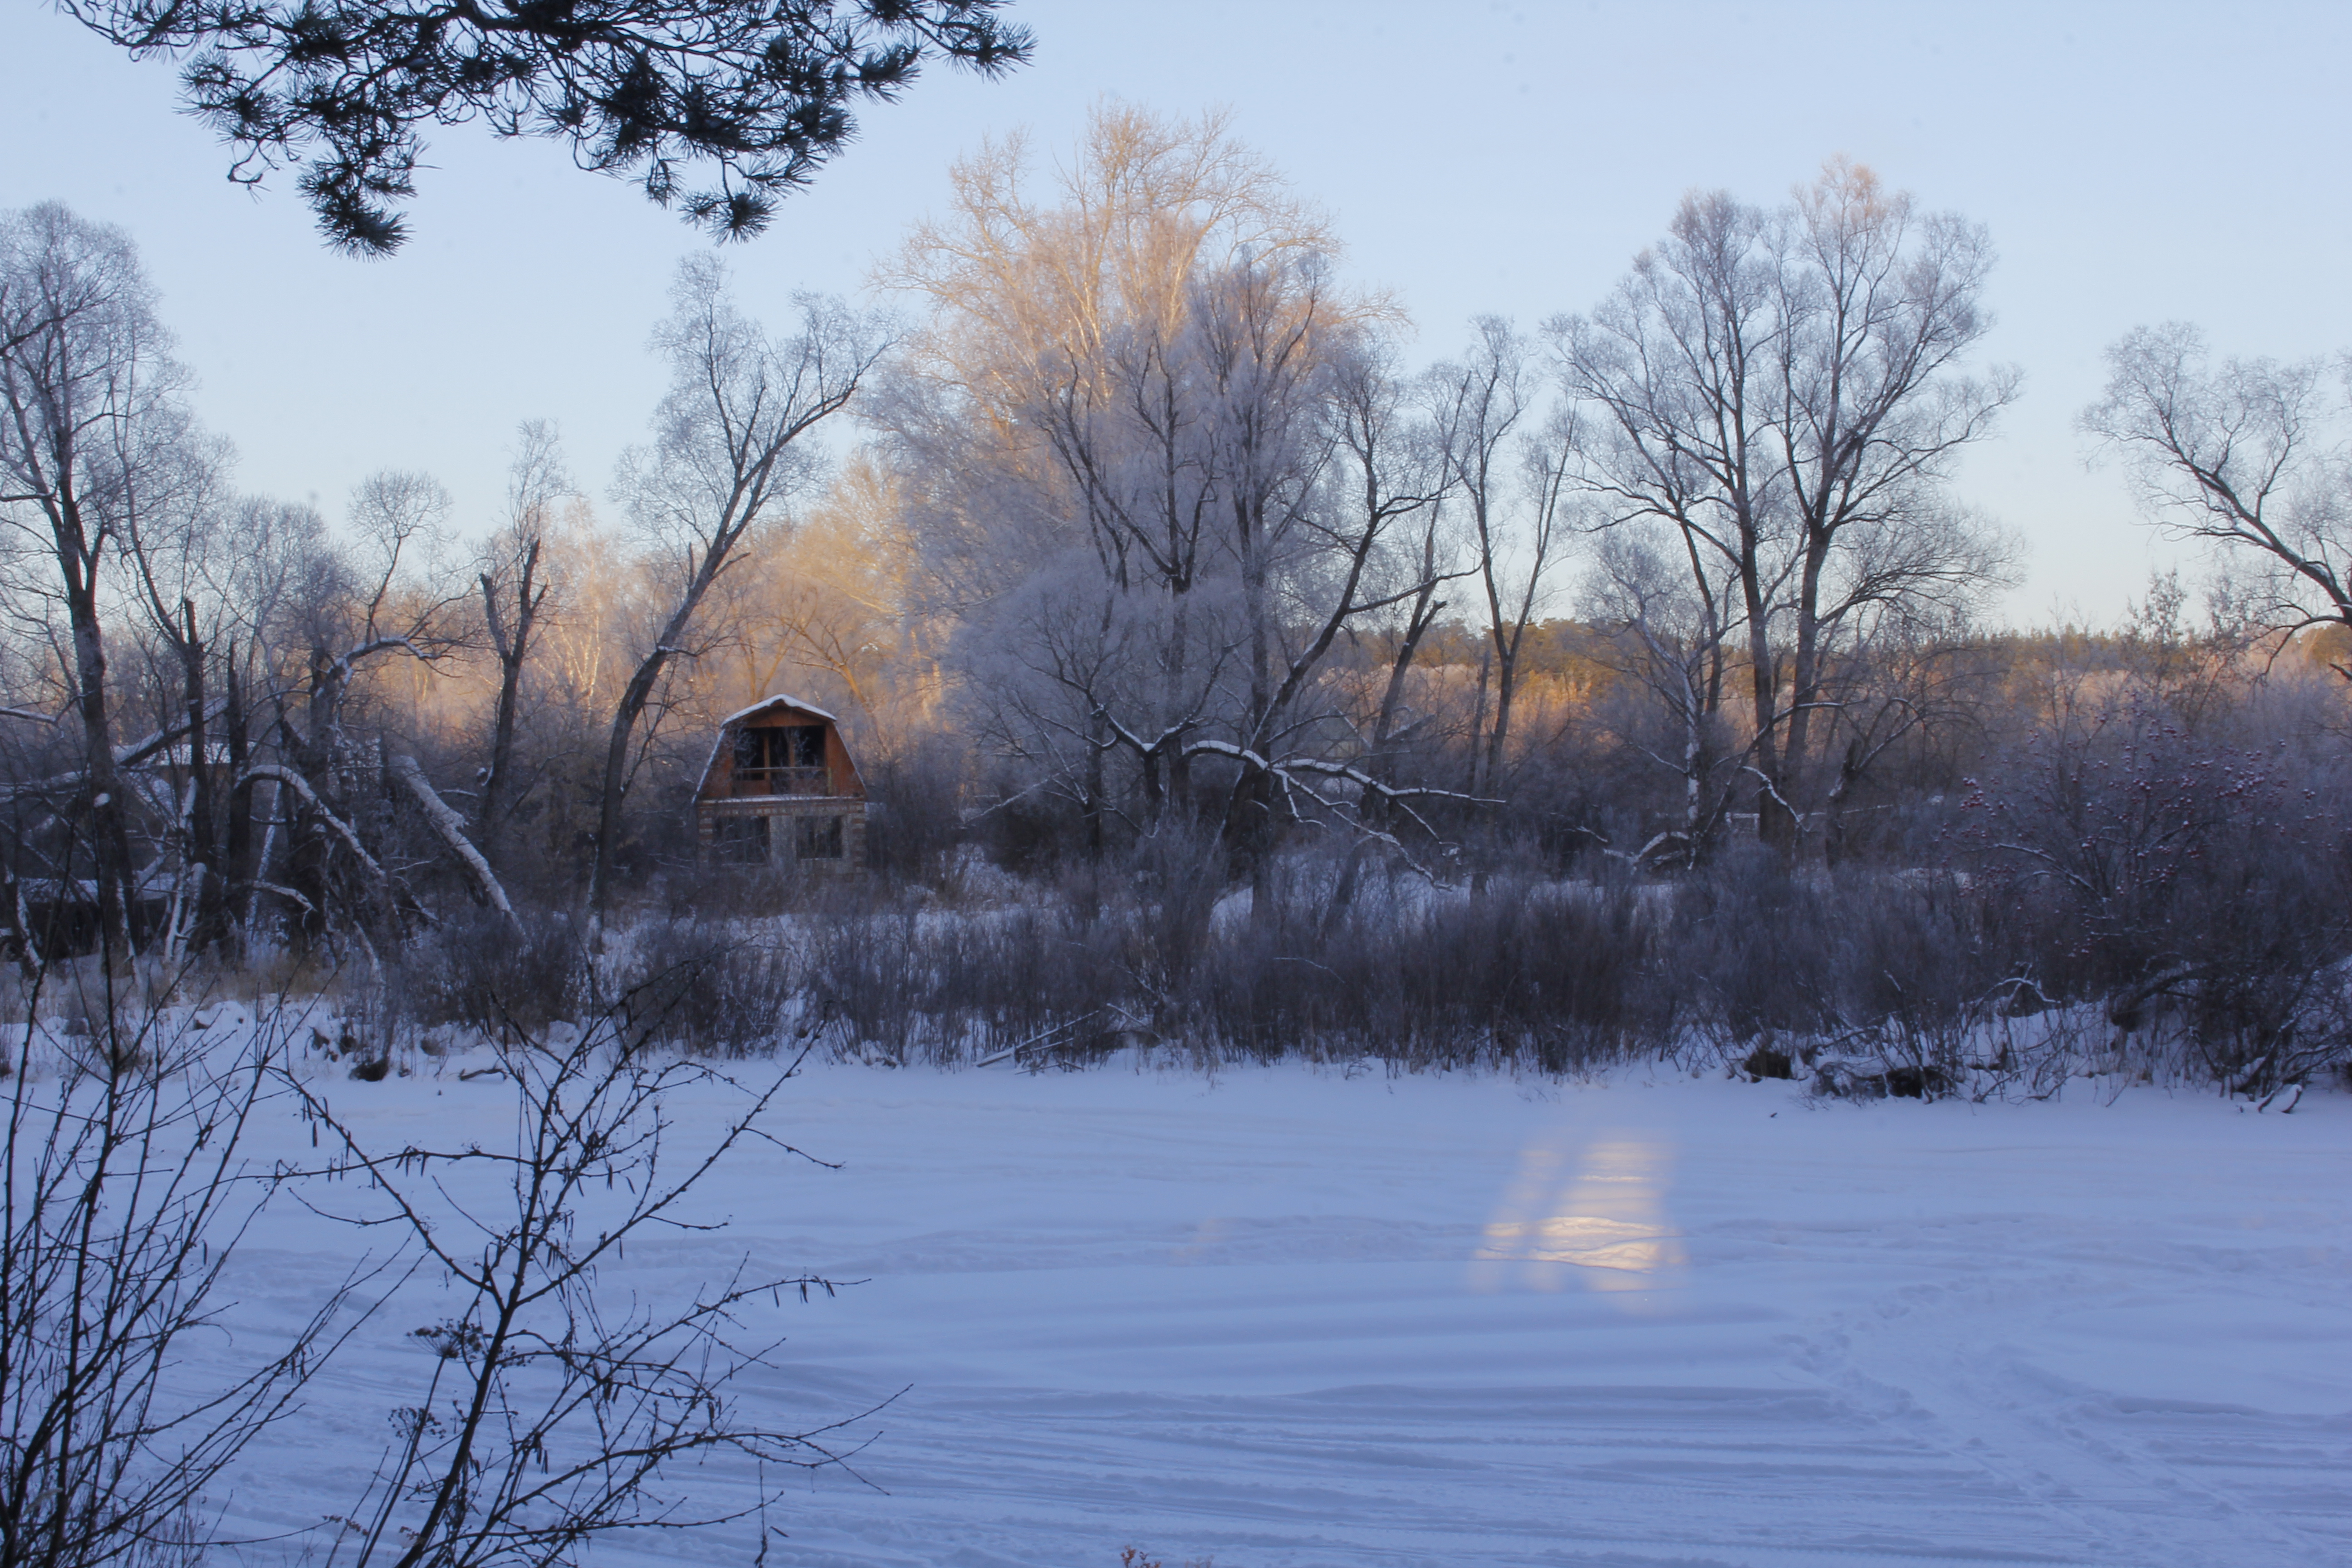
abandoned, house, pine, forest, shore, river, winter, wildlife, atmospheric phenomenon, natural landscape, tree, sky, water, snow, morning, freezing, bank, frost, reflection, ice, plant, floodplain